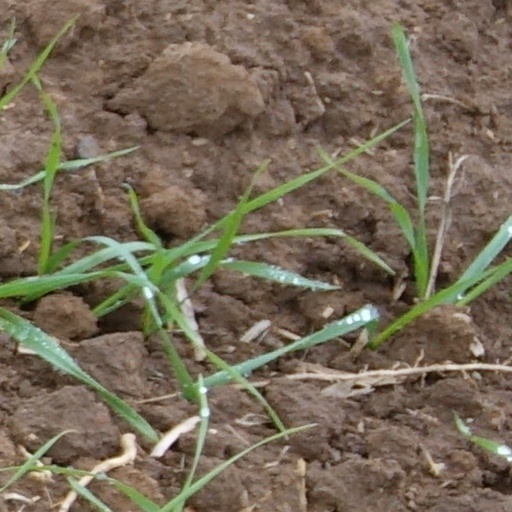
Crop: wheat